Germany–Russia relations

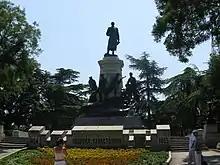
Monument to Baltic German military engineer Eduard Totleben in Sevastopol, Crimea

Over the centuries, from the Middle Ages onwards, German settlers steadily moved eastward, often into mostly Slavic areas and areas near to or controlled by Russia. Flegel points out that German farmers, traders and entrepreneurs moved into East and West Prussia, the Baltic region (Lithuania, Latvia and Estonia), the Danzig and Vistula River region, Galicia, Slovenia, the Banat, the Bachka, Bukovina, Transylvania, the Volga River district of Russia, Posen, the Duchy of Warsaw, Polish and Ukrainian Volhynia, Bessarabia, and the Mount Ararat region between the 17th and the 20th centuries. Often they came at the invitation of Russian governments. The Germans typically became the dominant factors in land-owning and in business enterprise. Some groups, such as part of the Mennonites, migrated to North America 1860–1914. The Germans in the Baltic states returned home voluntarily in 1940. Some 12 to 14 million were brutally expelled from Poland, Czechoslovakia and other countries in Eastern Europe in 1944–46, with the death of 500,000 or more. When the Cold War ended Germany funded the return of hundreds of thousands of people of German descent, whether or not they spoke German.